Police forces of the states and union territories of India

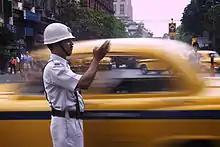
Traffic Police directing cars in Kolkata.

Some major metropolitan cities use the police commissionerate system (like Delhi, Mumbai, Chennai, Kolkata, Bangalore, Hyderabad, Ahmedabad, Lucknow, Bhubaneswar-Cuttack etc.), headed by a Police Commissioner. Demand for this system is increasing as it gives police a free hand to act freely and take control of any situation. According to BPRD India, 65 large cities and suburban areas currently have this system. Even in British Raj, the presidency towns of Calcutta, Bombay and Madras had commissionerate system. Reporting to the Police Commissioner(CP) are the Joint Police Commissioner(Joint CPs), Deputy Commissioner of Police(DCPs) and Assistant Commissioner of Police(ACPs). Commissioners of police and their deputies are empowered as executive magistrates to enforce Section 144 of the CrPC and issue arms licenses.